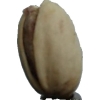
Label: pistachio